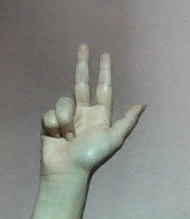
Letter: al